Ben Sira

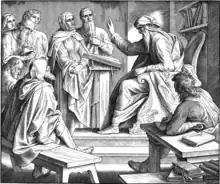
Ben Sirach (Schnorr von Carolsfeld 1860)

According to the Greek version, though not according to the Syriac, the author traveled extensively (Sirach 34:12) and was frequently in danger of death (34:13). Collins comments that unfortunately "he gives no details of his travels". Corley surmises from these travels that Ben Sira may have been a diplomat or counsellor. In the hymn of chapter 51, he speaks of the perils of all sorts from which God had delivered him, although this is probably only a poetic theme in imitation of the Psalms. The calumnies to which he was exposed in the presence of a certain king, supposed to be one of the Ptolemaic dynasty, are mentioned only in the Greek version, being ignored both in the Syriac and in the Hebrew text. The only fact known with certainty, drawn from the text itself, is that Ben Sira was a scholar, and a scribe thoroughly versed in the Law, and especially in the "Books of Wisdom".